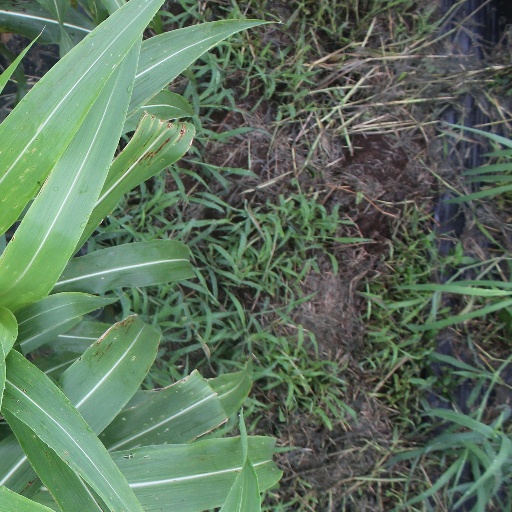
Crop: sorghum